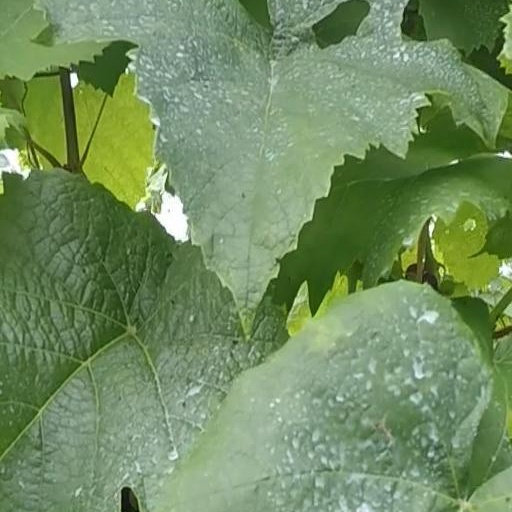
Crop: grape